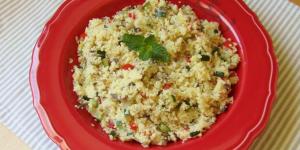
cuscus marroqui con verduras